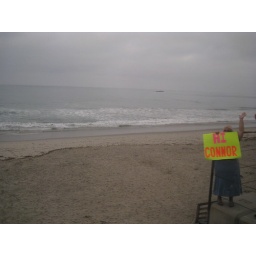
I caught this by accident as our train sped by a beach